Robot series

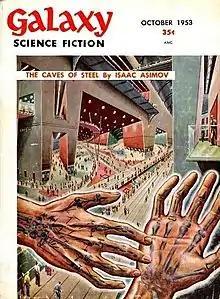
The first instalment of Asimov's "The Caves of Steel" took the cover of the October 1953 issue of "Galaxy Science Fiction", illustrated by Ed Emshwiller

The series started with the story "Robbie" in the September 1940 "Super Science Stories" (appearing under the title "Strange Playfellow", which was not Asimov's title). Although it was originally written as a stand-alone story, the following year Asimov published a series of additional robot stories, which fit into a narrative that was then put together as the book "I, Robot".